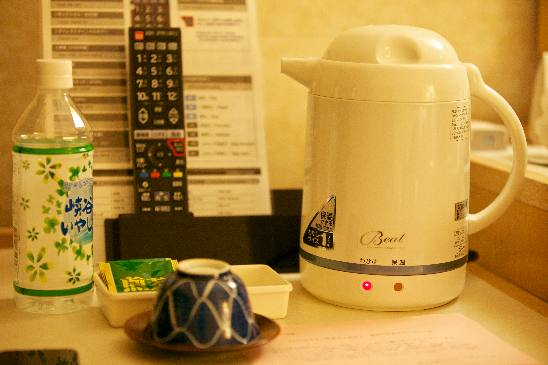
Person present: No